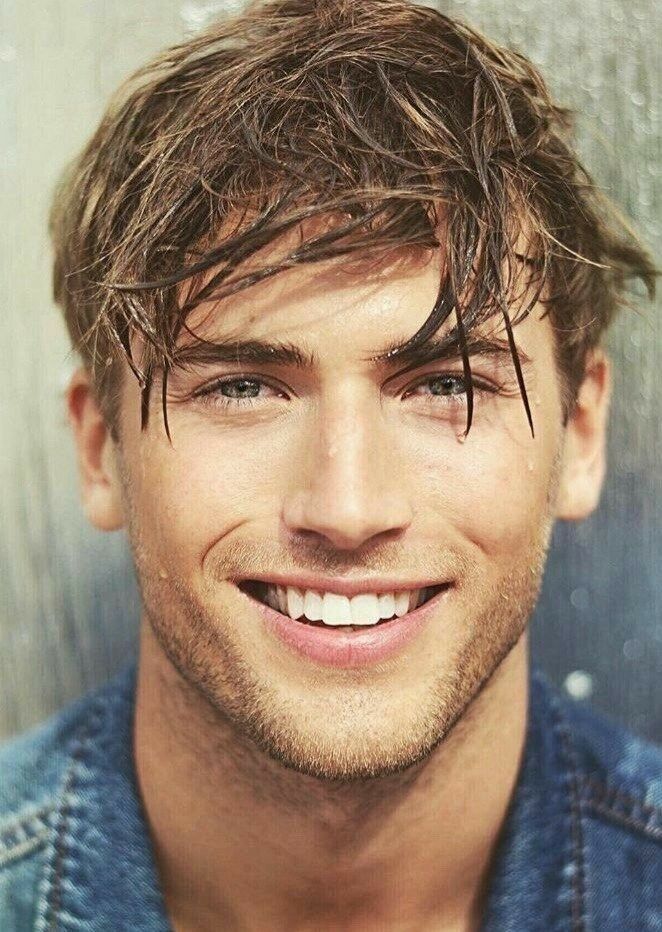
Label: Colored